Dresden–Werdau railway

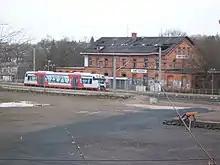
Chemnitz-Hilbersdorf station with City-Bahn service (2016)

"Chemnitz-Hilbersdorf" was first opened as a "halt point" ("Haltepunkt") on 15 August 1893. Already after a short time it was reclassified as "halt place" ("Haltestelle"). This was upgraded with the construction of the marshalling yard to a station (Bahnhof). At the same time, the station was moved to the present location between Chemnitz-Hilbersdorf and Ebersdorf. The station is now classified as a halt point.